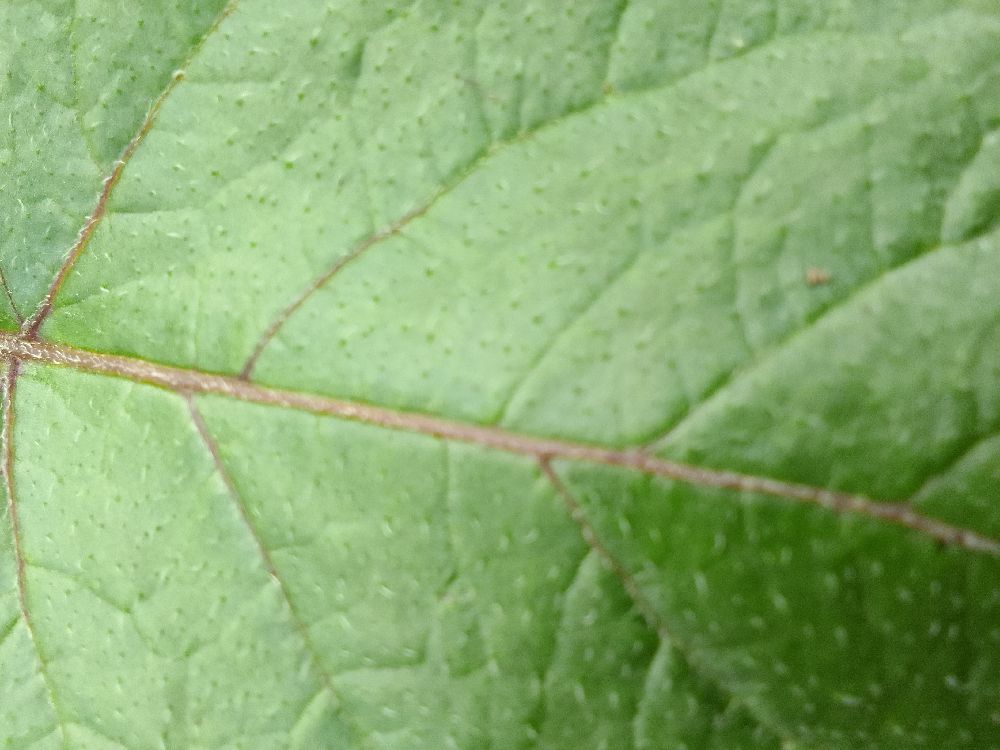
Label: Healthy